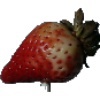
Label: Strawberry 1